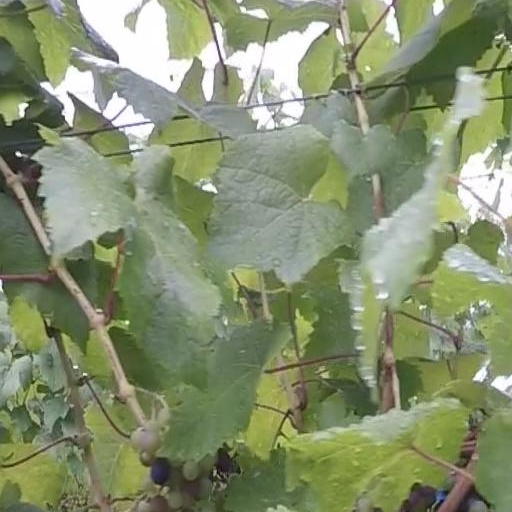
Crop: grape